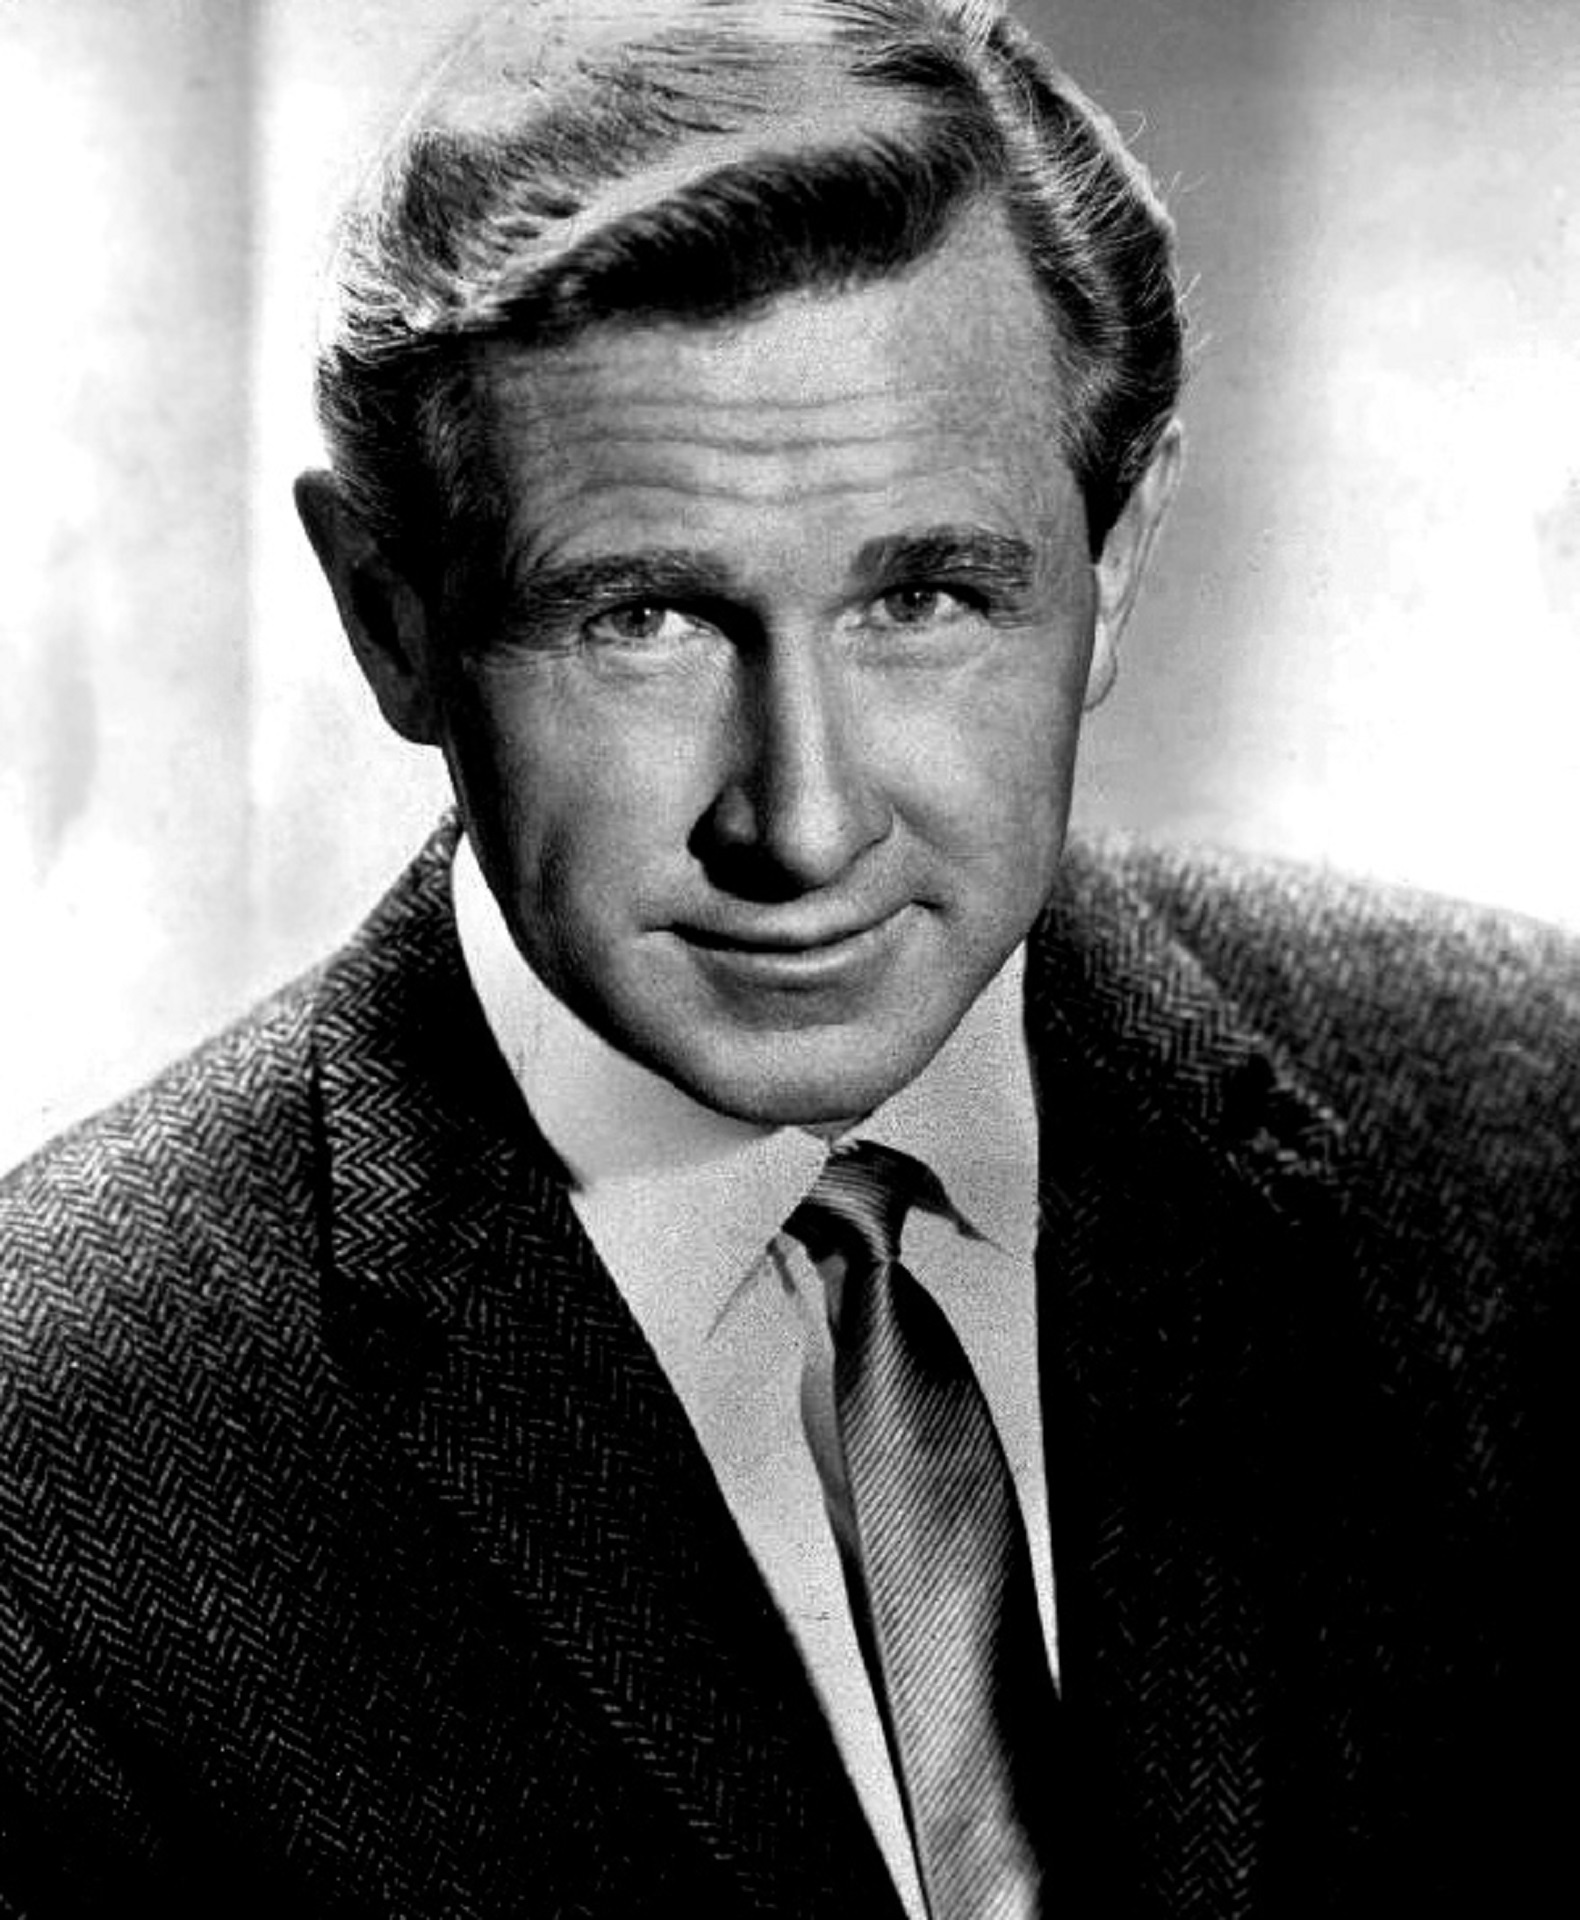
man, person, black and white, hair, retro, hollywood, portrait, television, profession, monochrome, hairstyle, gentleman, series, cinema, films, entertainment, actor, movies, monochrome photography, portrait photography, film noir, facial hair, motion pictures, lloyd bridges, beau bridges, jeff bridges